Caterpillar Energy Solutions

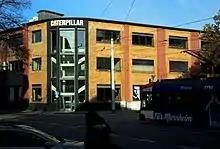
Caterpillar Energy Solutions GmbH headquarters in Mannheim, Germany

Caterpillar Energy Solutions GmbH, is a mechanical engineering company based in Mannheim, Baden-Württemberg, Germany. It was known as MWM GmbH Motoren-Werke Mannheim (MWM) until November 2013. In 2009 the company was the third-largest producer by revenue of gas and diesel engines.